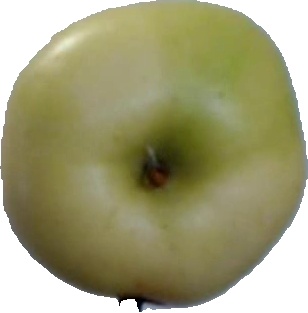
Label: apple_6